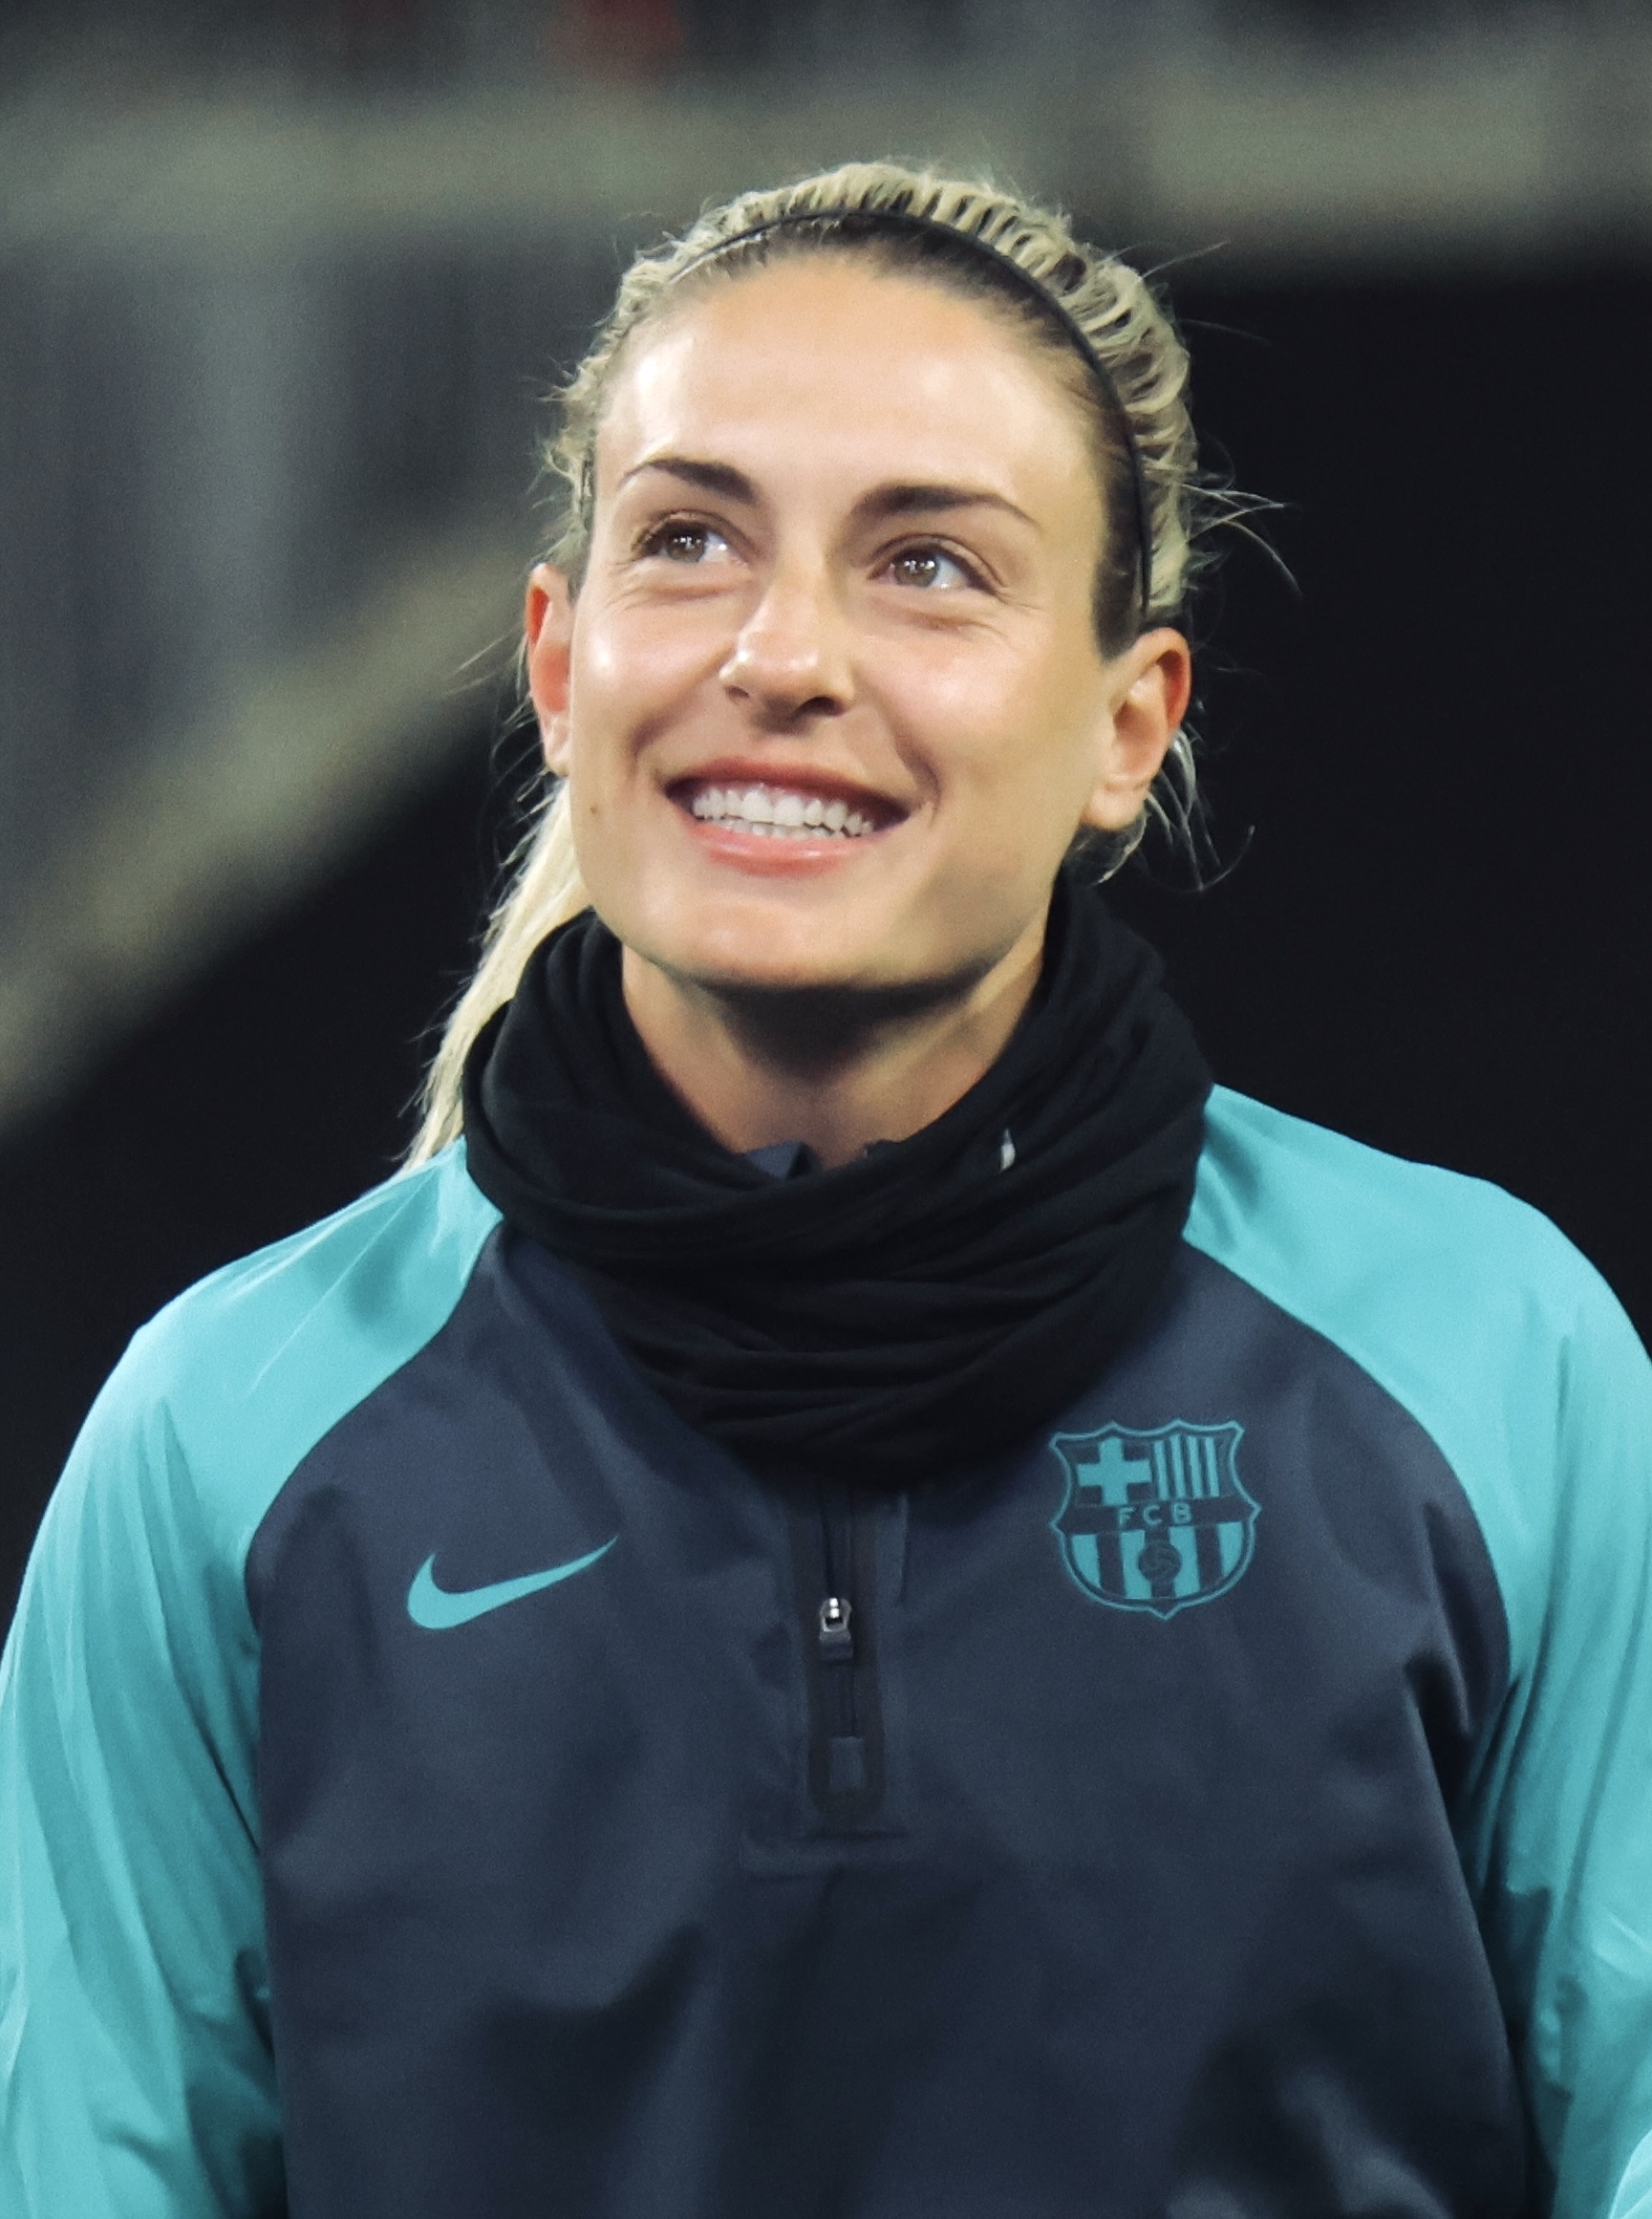
อาเลกเซีย ปูเตยัส

| name = อาเลกเซีย ปูเตยัส
| image = Brann - Barça Femení CG3A5851 (cropped).jpg
| image_size = 220
| caption = ปูเตยัสกับสโมสรฟุตบอลหญิงบาร์เซโลนา|ทีมบาร์เซโลนาในปี ค.ศ. 2024
| fullname = อาเลกเซีย ปูเตยัส เซกูรา
| birth_place = มุลแย็ดดัลบัลแย็ส แคว้นกาตาลุญญา ประเทศสเปน
| position = กองกลางตัวรุก, กองหน้า#ปีก|ปีก
| currentclub = สโมสรฟุตบอลหญิงบาร์เซโลนา|บาร์เซโลนา
| clubnumber = 11
| youthyears1 = ค.ศ. 2001–2005
| youthclubs1 = เซเอ ซาบาเด็ลย์ (หญิง)|ซาบาเด็ลย์
| youthyears2 = ค.ศ. 2005–2006
| youthclubs2 = สโมสรฟุตบอลหญิงบาร์เซโลนา|บาร์เซโลนา
| youthyears3 = ค.ศ. 2006–2010
| youthclubs3 = แอร์ราเซเด อัสปัญญ็อล (หญิง)|อัสปัญญ็อล
| years1 = ค.ศ. 2010–2011
| clubs1 = แอร์ราเซเด อัสปัญญ็อล (หญิง)|อัสปัญญ็อล
| caps1 = 24
| goals1 = 3
| years2 = ค.ศ. 2011–2012
| clubs2 = เลบันเต อูเด (หญิง)|เลบันเต
| caps2 = 34
| goals2 = 15
| years3 = ค.ศ. 2012–
| clubs3 = สโมสรฟุตบอลหญิงบาร์เซโลนา|บาร์เซโลนา
| caps3 = 287
| goals3 = 131
| nationalyears1 = ค.ศ. 2011–2013
| nationalteam1 = ฟุตบอลหญิงทีมชาติสเปนรุ่นอายุไม่เกิน 19 ปี|สเปน อายุไม่เกิน 19 ปี
| nationalcaps1 = 20
| nationalgoals1 = 13
| nationalyears2 = ค.ศ. 2013–
| nationalteam2 = ฟุตบอลหญิงทีมชาติสเปน|ทีมชาติสเปน
| nationalcaps2 = 116
| nationalgoals2 = 30
| nationalyears3 = ค.ศ. 2014–
| nationalteam3 = ฟุตบอลหญิงทีมชาติกาตาลุญญา|ทีมชาติกาตาลุญญา
| nationalcaps3 = 3
| nationalgoals3 = 1
อาเลกเซีย ปูเตยัส อี เซกูรา (, ; 4 กุมภาพันธ์ ค.ศ. 1994 – ) หรือเรียกโดยย่อยว่า อาเลกเซีย เป็นนักฟุตบอลชาวสเปน ซึ่งปัจจุบันเล่นในปริเมราดิบิซิออน (หญิง)|ปริเมราดิบิซิออนหญิงให้แก่สโมสรฟุตบอลหญิงบาร์เซโลนา|สโมสรฟุตบอลบาร์เซโลนา Alexia Putellas signs for FC Barcelona. futfem.com, 10/07/12 พร้อมกับเธอได้เล่นในยูฟ่าแชมเปียนส์ลีกหญิง|แชมเปียนส์ลีก Profile in UEFA's website โดยคว้าแชมป์ปริเมราดิบิซิออน (หญิง)|ลีกสี่สมัย และโกปาเดลาเรย์นาเดฟุตโบล|ถ้วยสเปนสองถ้วย ซึ่งก่อนหน้านี้เธอเล่นให้กับแอร์ราเซเด อัสปัญญ็อล (หญิง)|แอร์ราเซเด อัสปัญญ็อล และเลบันเต อูเด (หญิง)|เลบันเต อูเด Profile in Levante's website
== อาชีพสโมสร ==
ปูเตยัสใช้เวลาหนึ่งปีในอะคาเดมีเยาวชนของบาร์เซโลนา จากนั้นใช้เวลาสี่ปีในอะคาเดมีเยาวชนของอัสปัญญ็อล จนกระทั่งเปิดตัวกับทีมแรกของเธออย่างเต็มตัวในปี ค.ศ. 2010
=== อัสปัญญ็อล ===
เธอเป็นส่วนหนึ่งของทีมอัสปัญญ็อลที่คว้าแชมป์โกปาเดลาเรย์นาเดฟุตโบล 2010|โกปาเดลาเรย์นา 2010 ในเกมที่ชนะ 3 ประตูต่อ 1 เมื่อครั้งที่พบกับราโยบาเยกาโน
ส่วนในปี ค.ศ. 2011 เธอได้เริ่มต้นในรอบชิงชนะเลิศของโกปาเดลาเรย์นาเดฟุตโบลให้แก่ทีมอัสปัญญ็อล ซึ่งพวกเธอแพ้ในช่วงต่อเวลาพิเศษเมื่อครั้งที่พบกับสโมสรในอนาคตของเธออย่างบาร์เซโลนา หนึ่งเดือนหลังจากการแข่งขันรอบชิงชนะเลิศเมื่ออายุ 17 ปี เธอได้เซ็นสัญญากับเลบันเตและประสบความสำเร็จในศึก 2011–2012 โดยทำประตูได้ 15 ประตูจาก 34 นัด
=== กลับคืนสู่บาร์เซโลนา ===
ปูเตยัสกลับคืนสู่บาร์เซโลนาในปี ค.ศ. 2012 และปัจจุบันเป็นกัปตันทีมคนที่สองของสโมสร
== อ้างอิง ==
== แหล่งข้อมูลอื่น ==
*
*
* Profile at FC Barcelona (women)|FC Barcelona
* Profile at Levante UD (women)|Levante UD
*
*
หมวดหมู่:นักฟุตบอลหญิงทีมชาติสเปน
หมวดหมู่:นักฟุตบอลหญิงชาวสเปน
หมวดหมู่:นักฟุตบอลชาวกาตาลา
หมวดหมู่:นักฟุตบอลที่มีความหลากหลายทางเพศ
หมวดหมู่:ผู้เล่นในฟุตบอลโลกหญิง 2015
หมวดหมู่:ผู้เล่นในฟุตบอลโลกหญิง 2019
หมวดหมู่:ผู้เล่นในฟุตบอลโลกหญิง 2023